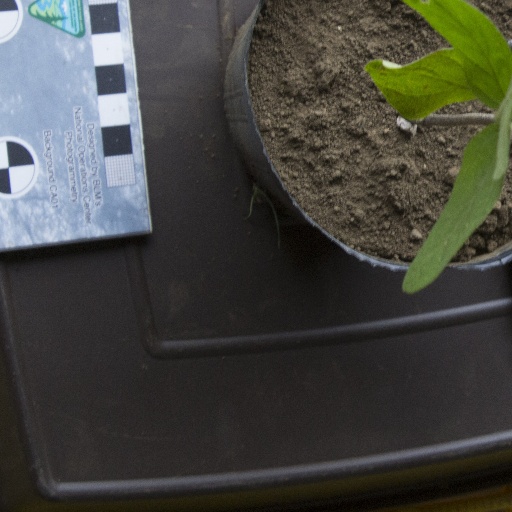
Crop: soybean